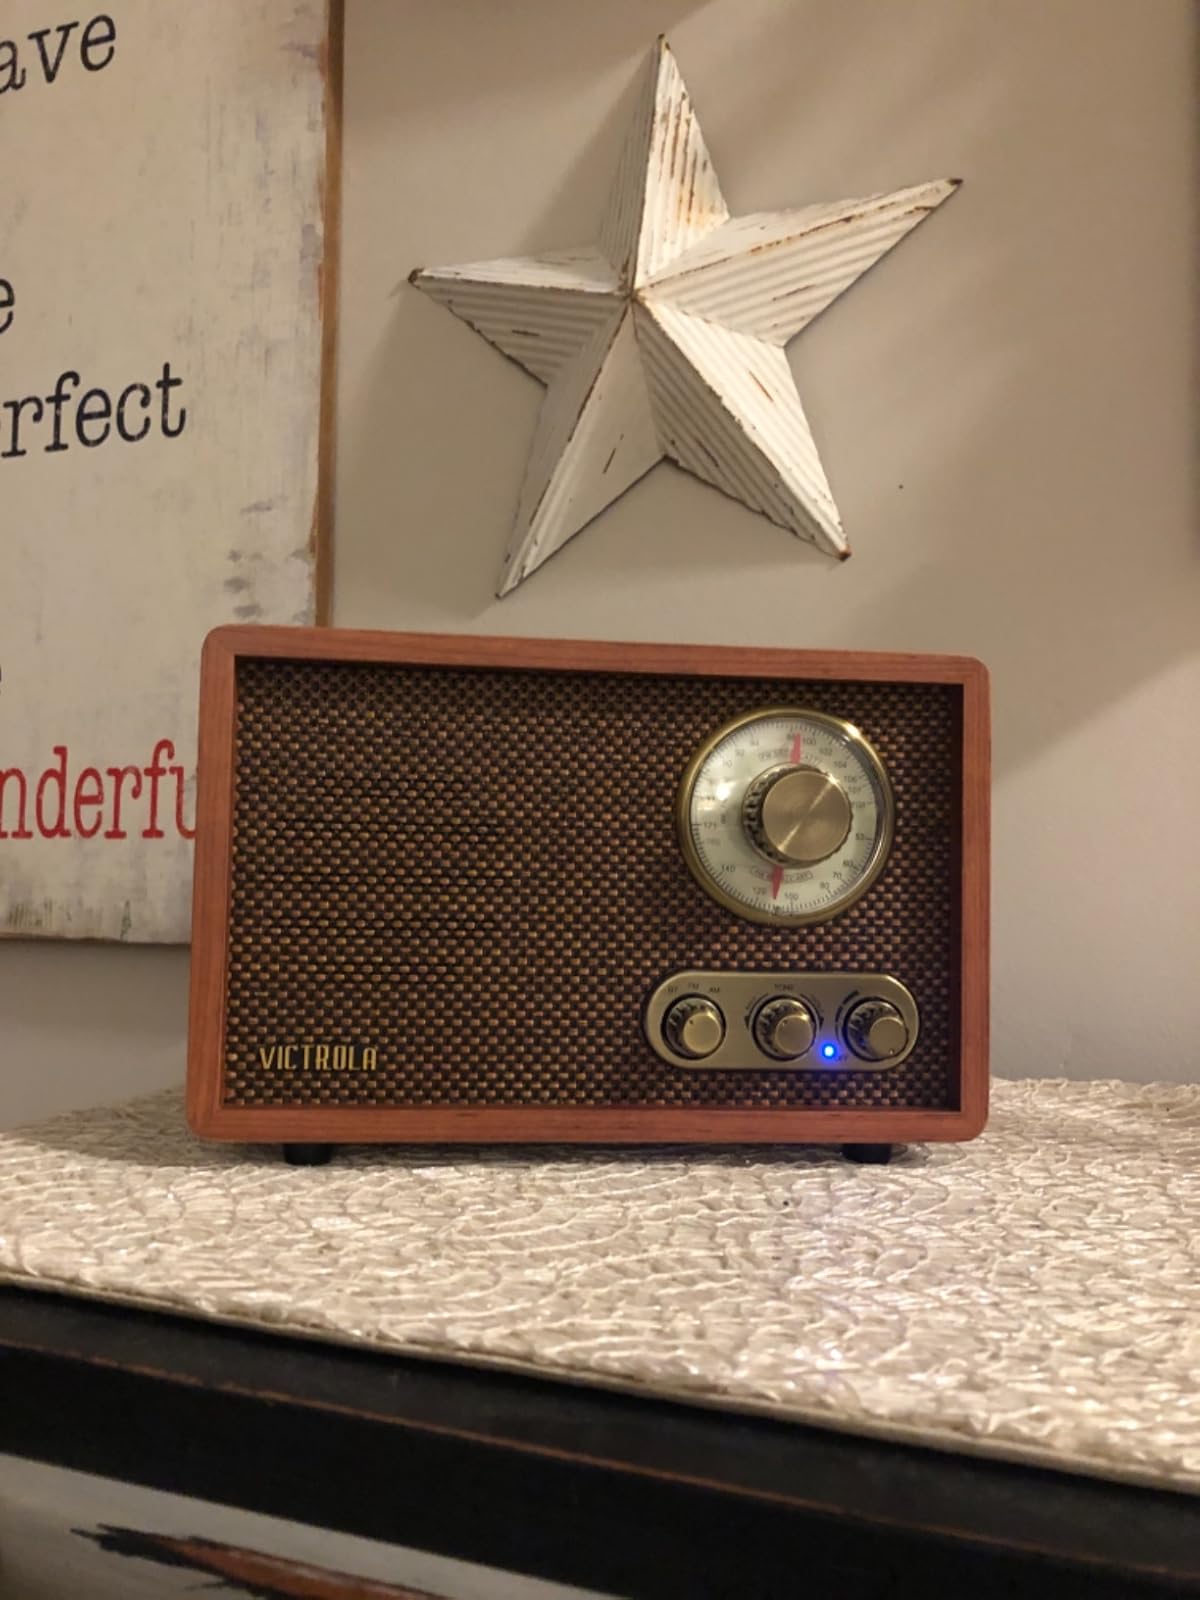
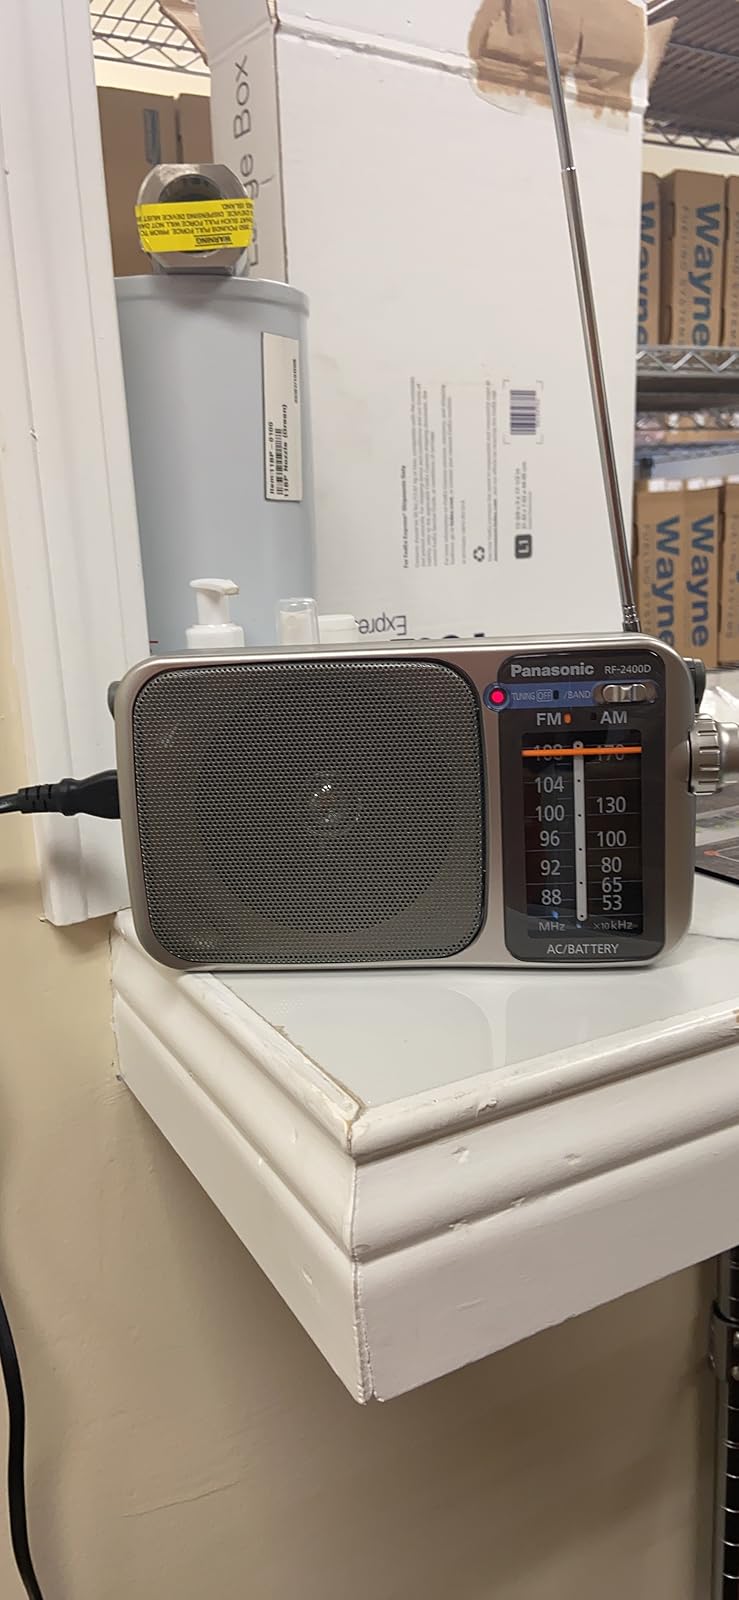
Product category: radio
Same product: no